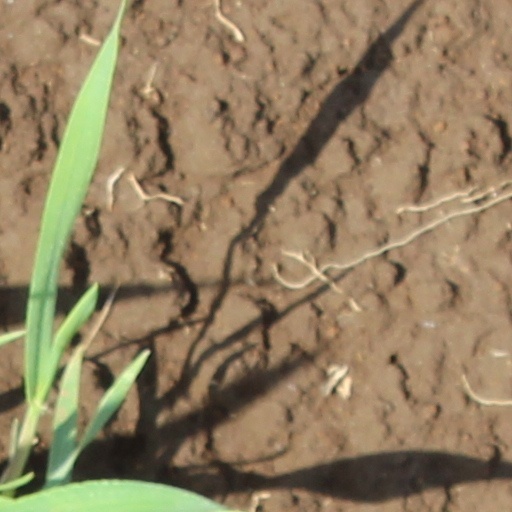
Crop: wheat